2005 World Championships in Athletics

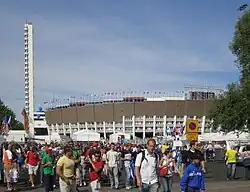
Helsinki Olympic Stadium at the opening day of the 2005 World Championships in Athletics.

The 10th World Championships in Athletics, under the auspices of the International Association of Athletics Federations (IAAF), were held in the Olympic Stadium, Helsinki, Finland (6 August 2005 – 14 August 2005), the site of the first IAAF World Championships in 1983. One theme of the 2005 championships was paralympic events, some of which were included as exhibition events. Much of the event was played in extremely heavy rainfall.